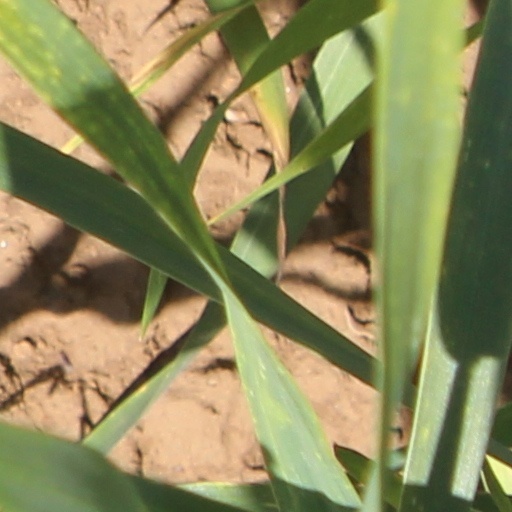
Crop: wheat